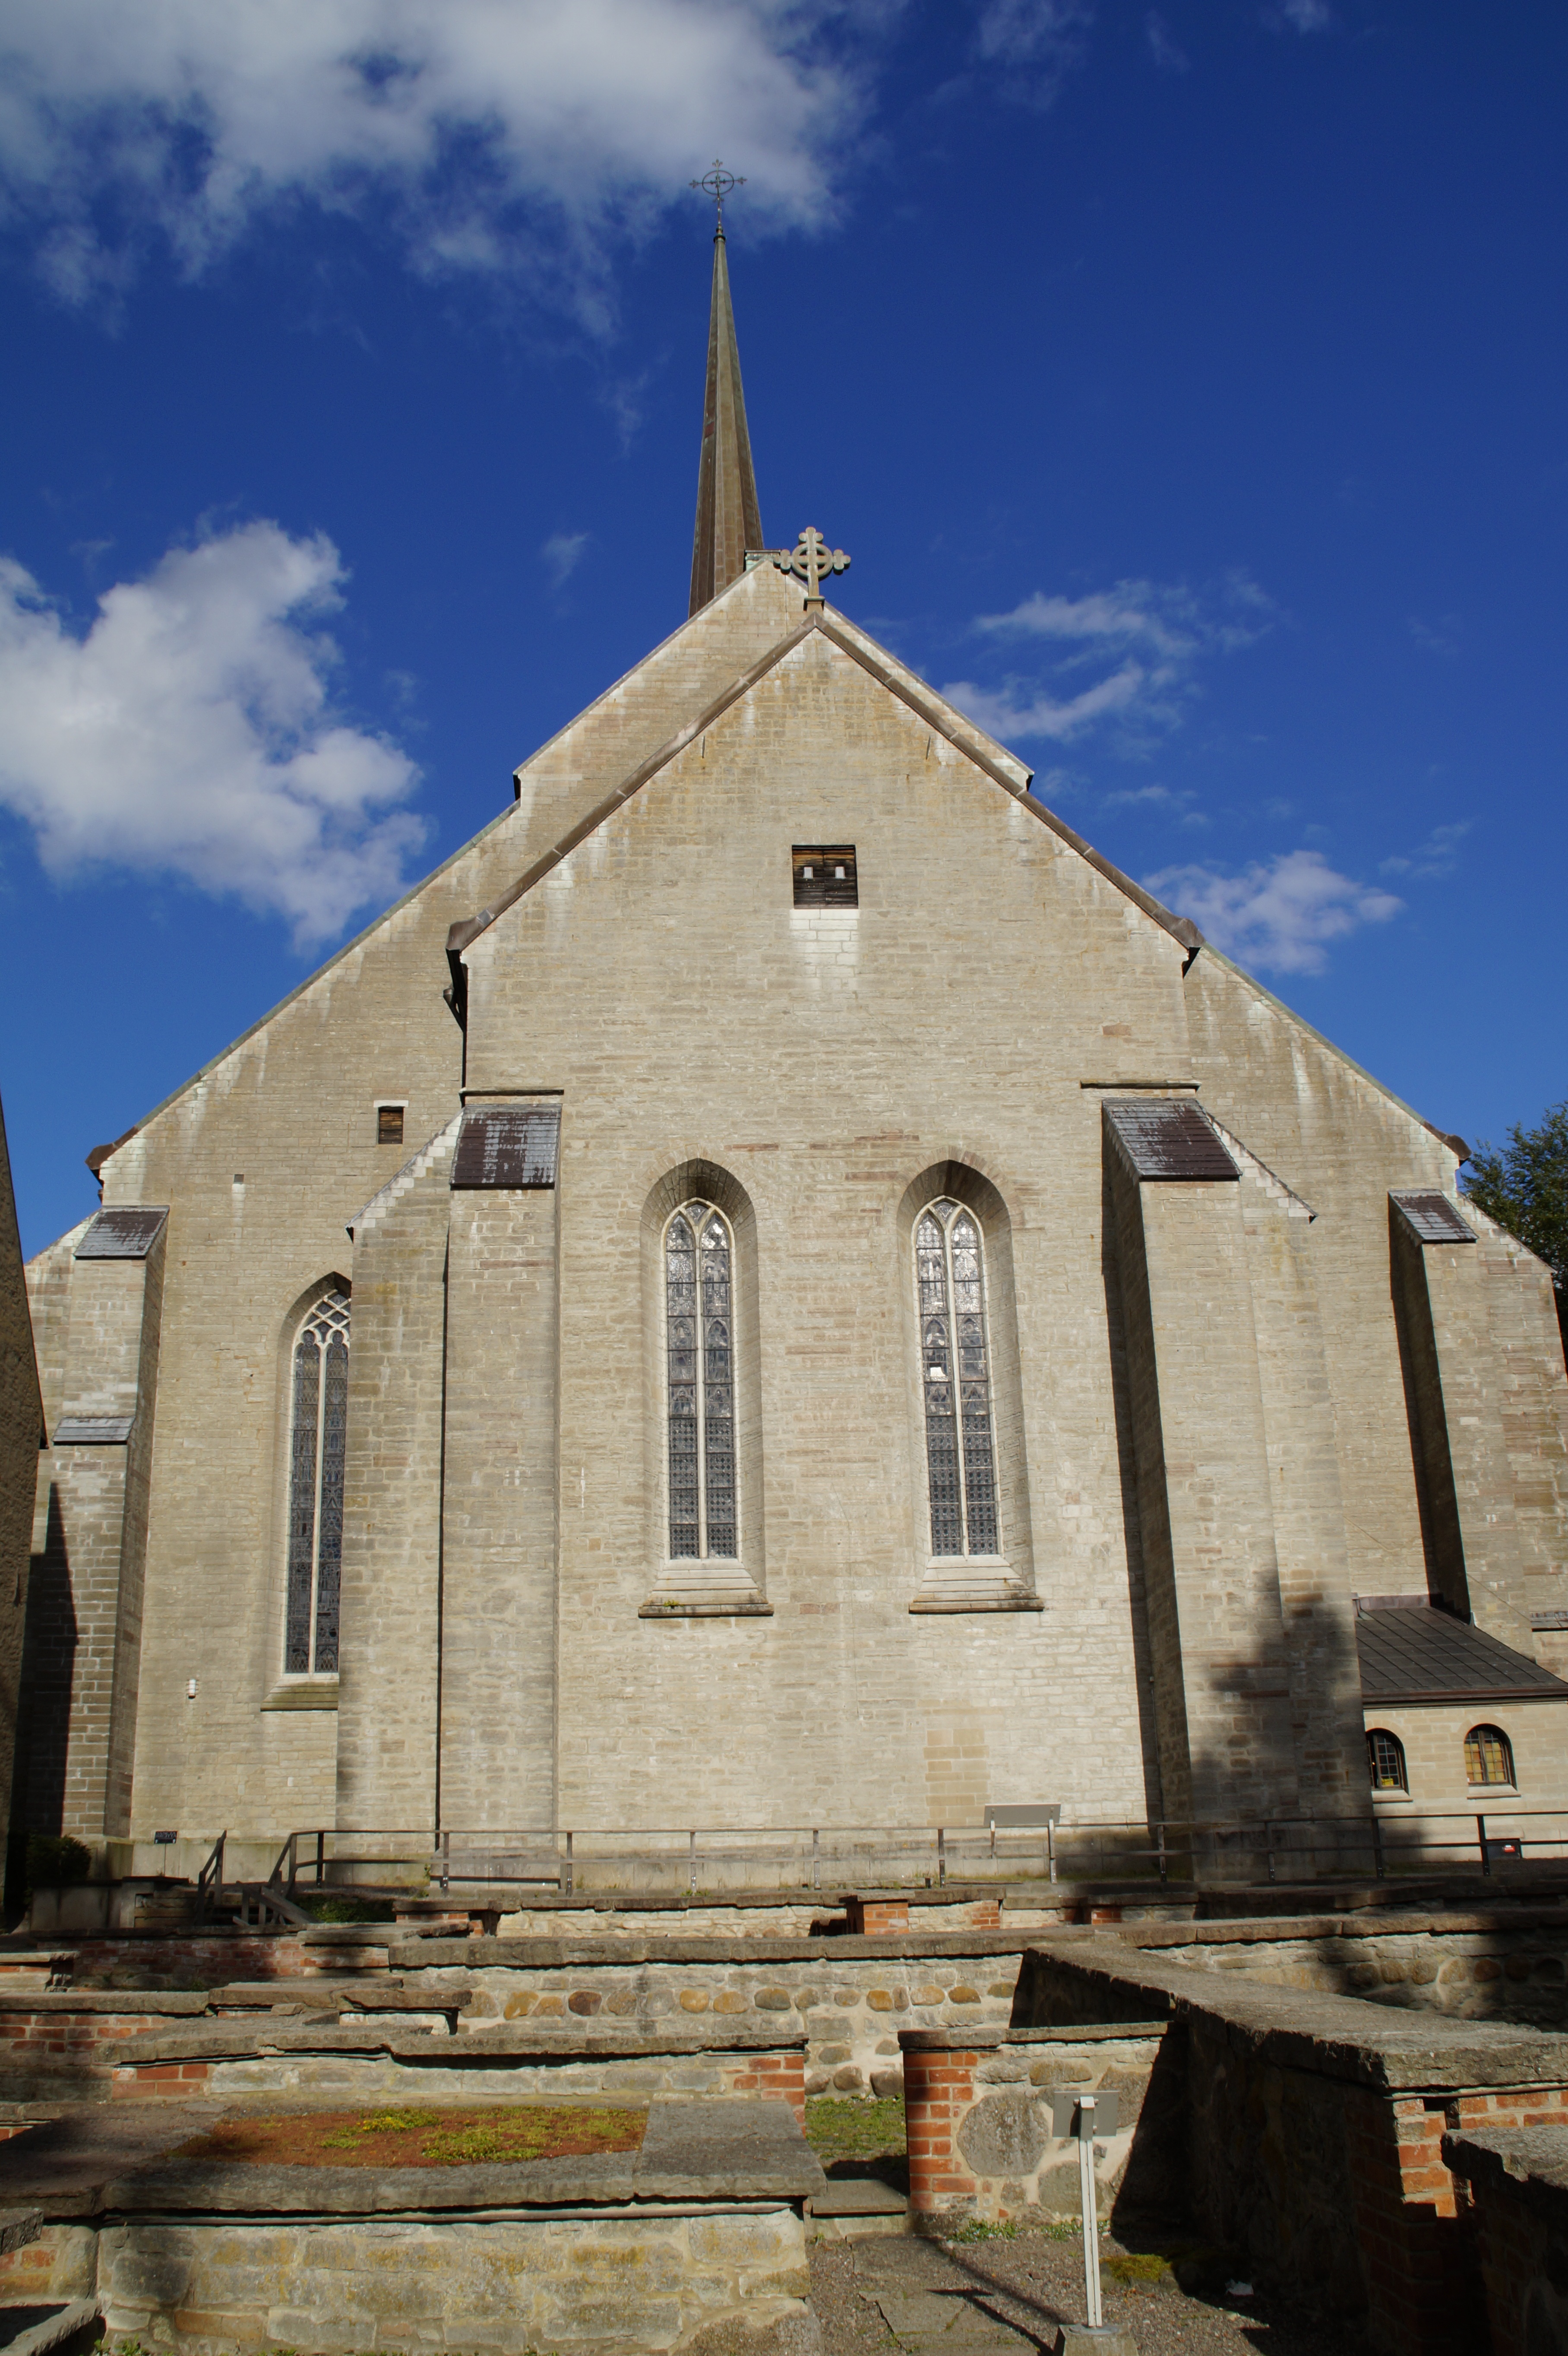
architecture, town, building, church, cathedral, chapel, place of worship, ruins, monastery, sweden, synagogue, basilica, sublime, stony, substantiate, monastery church, trutzig, historic site, ancient history, spanish missions in california, v ttern, vadstena, saint bridget